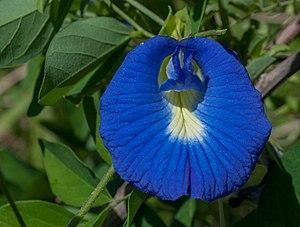
Clitoria ternatea, ou pois bleu, est une espèce de plantes appartenant à la famille des Fabaceae.